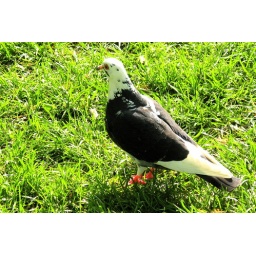
Having bright orange feet means always finding your feet in long grass :-))